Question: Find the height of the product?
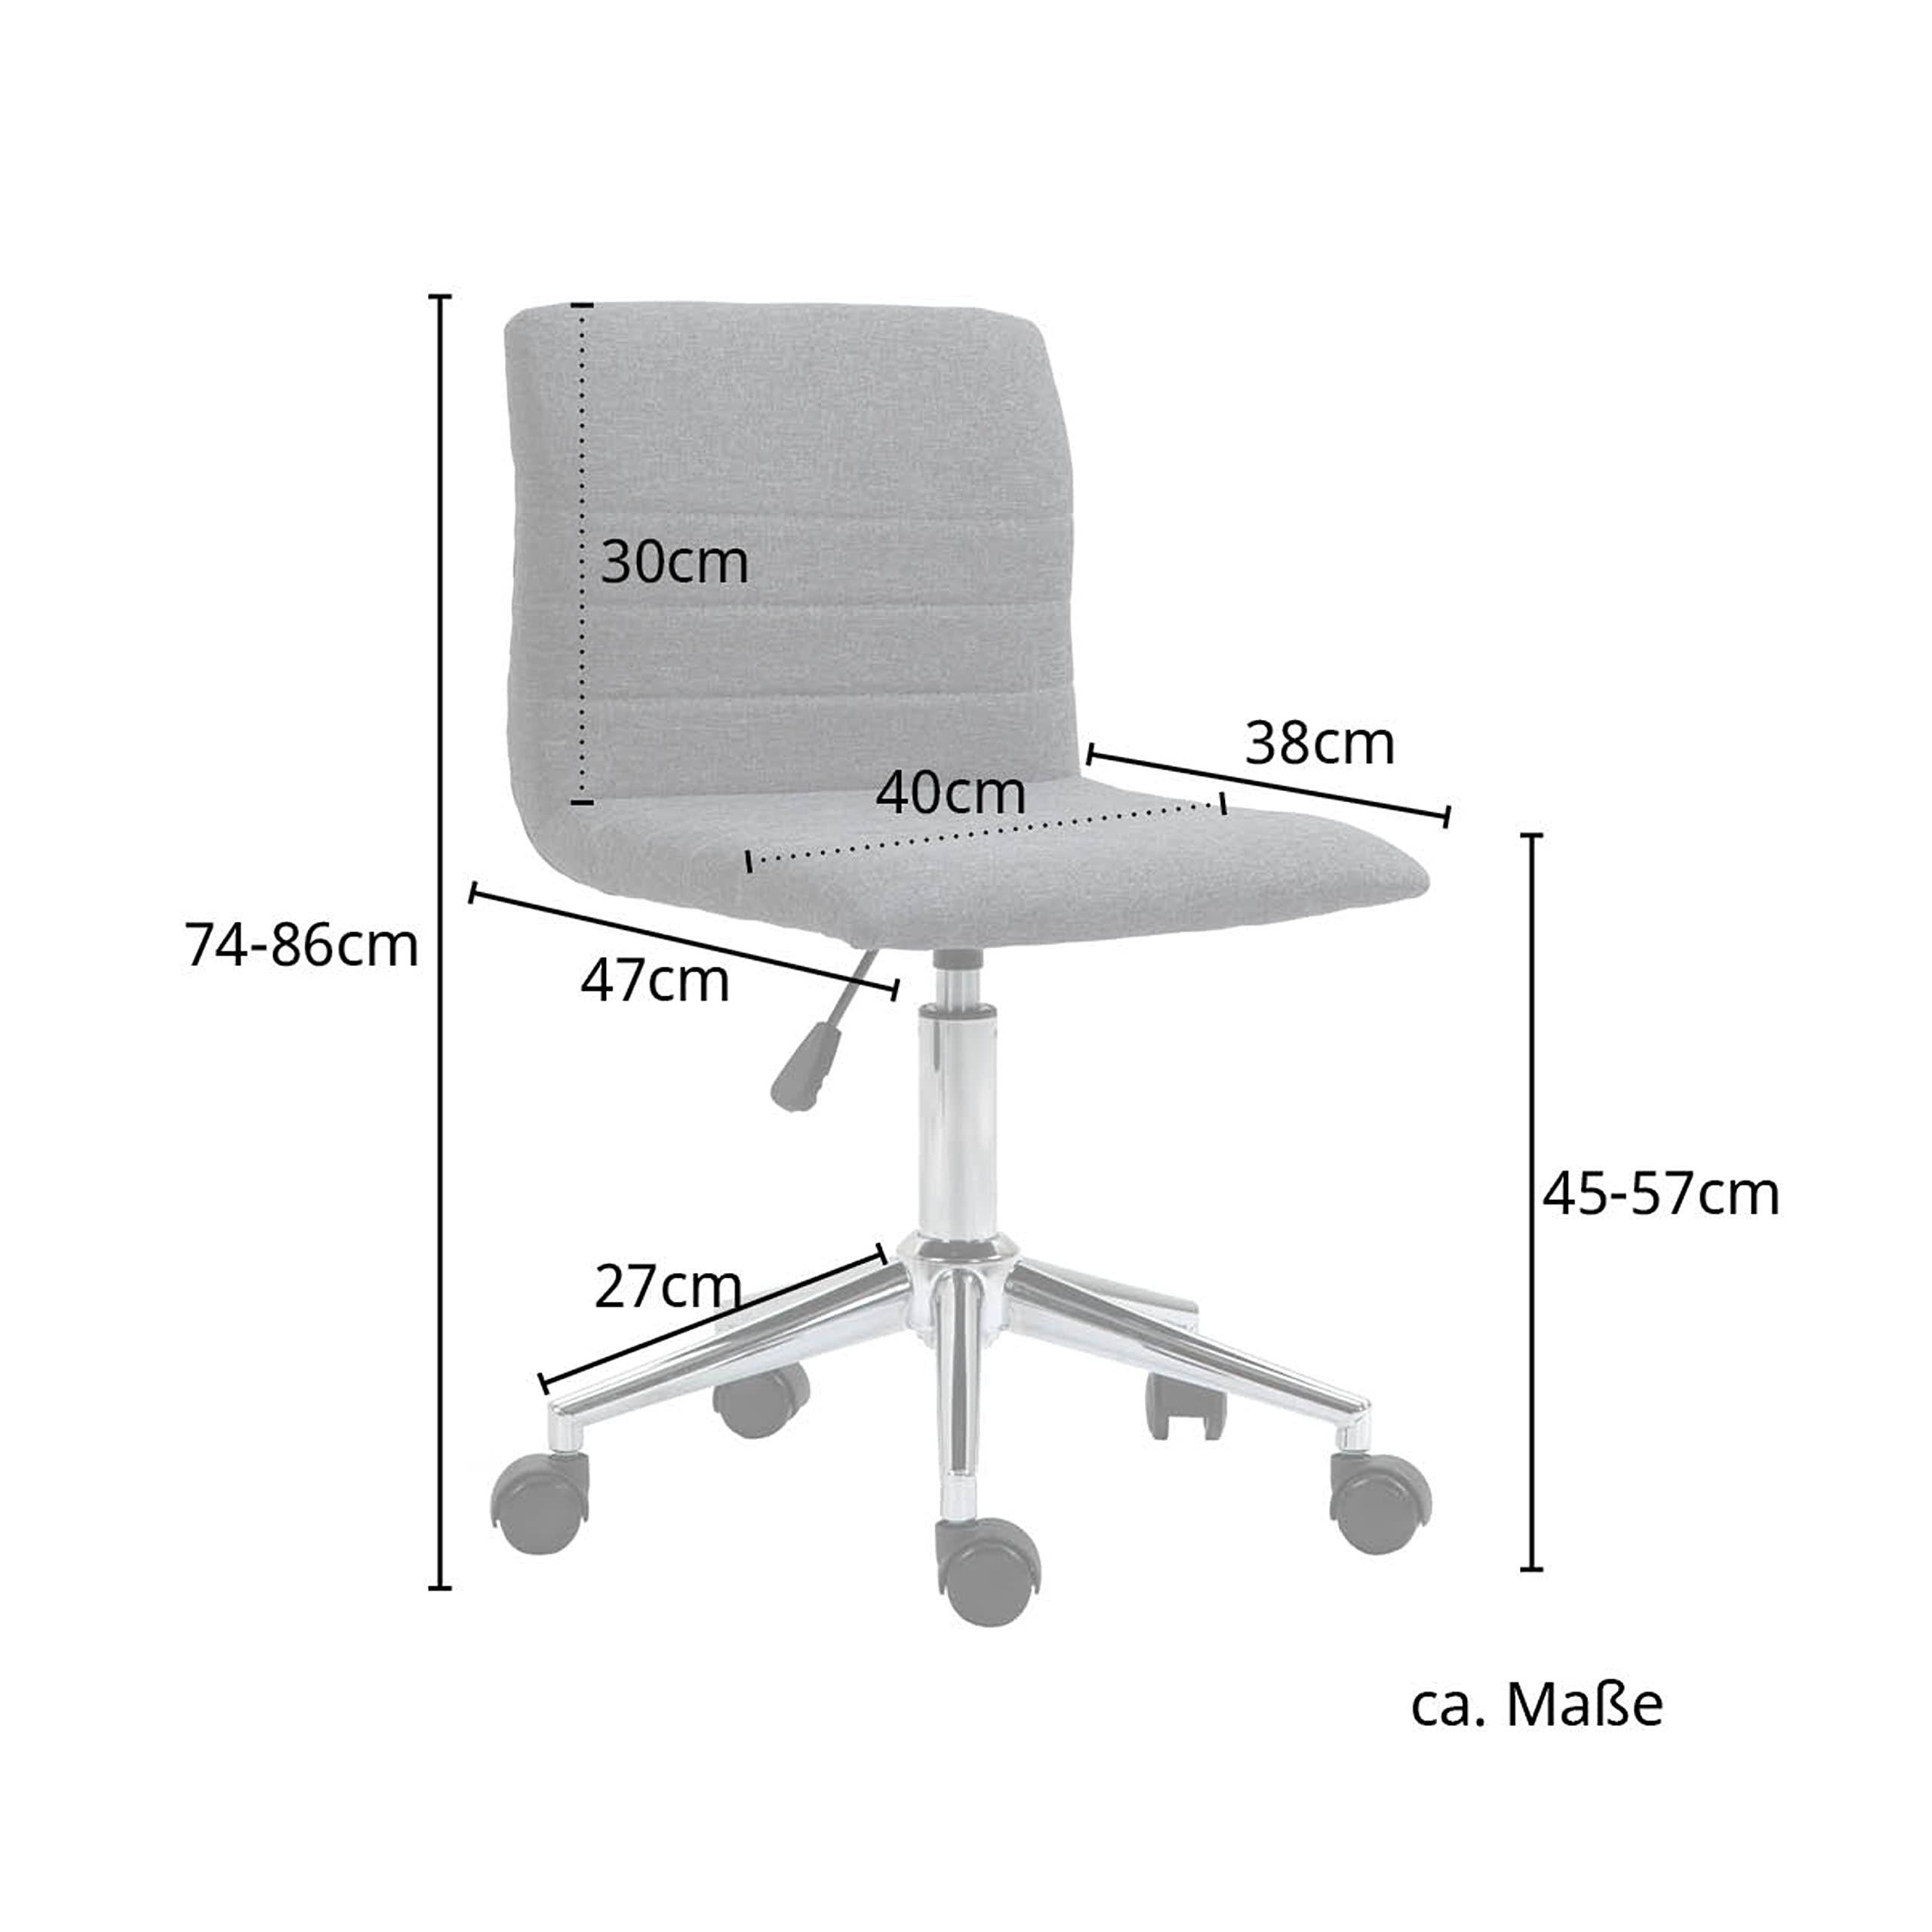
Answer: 74.0 centimetre